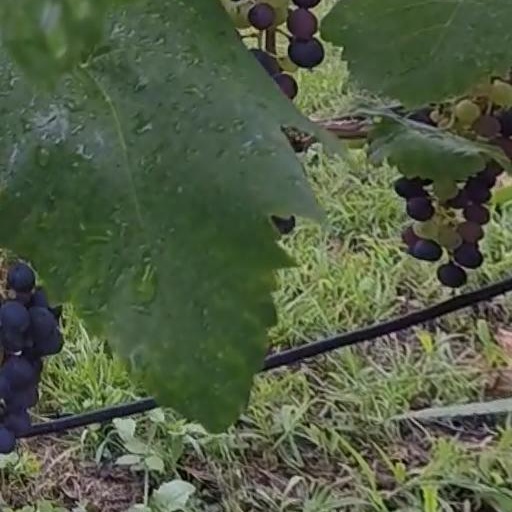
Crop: grape